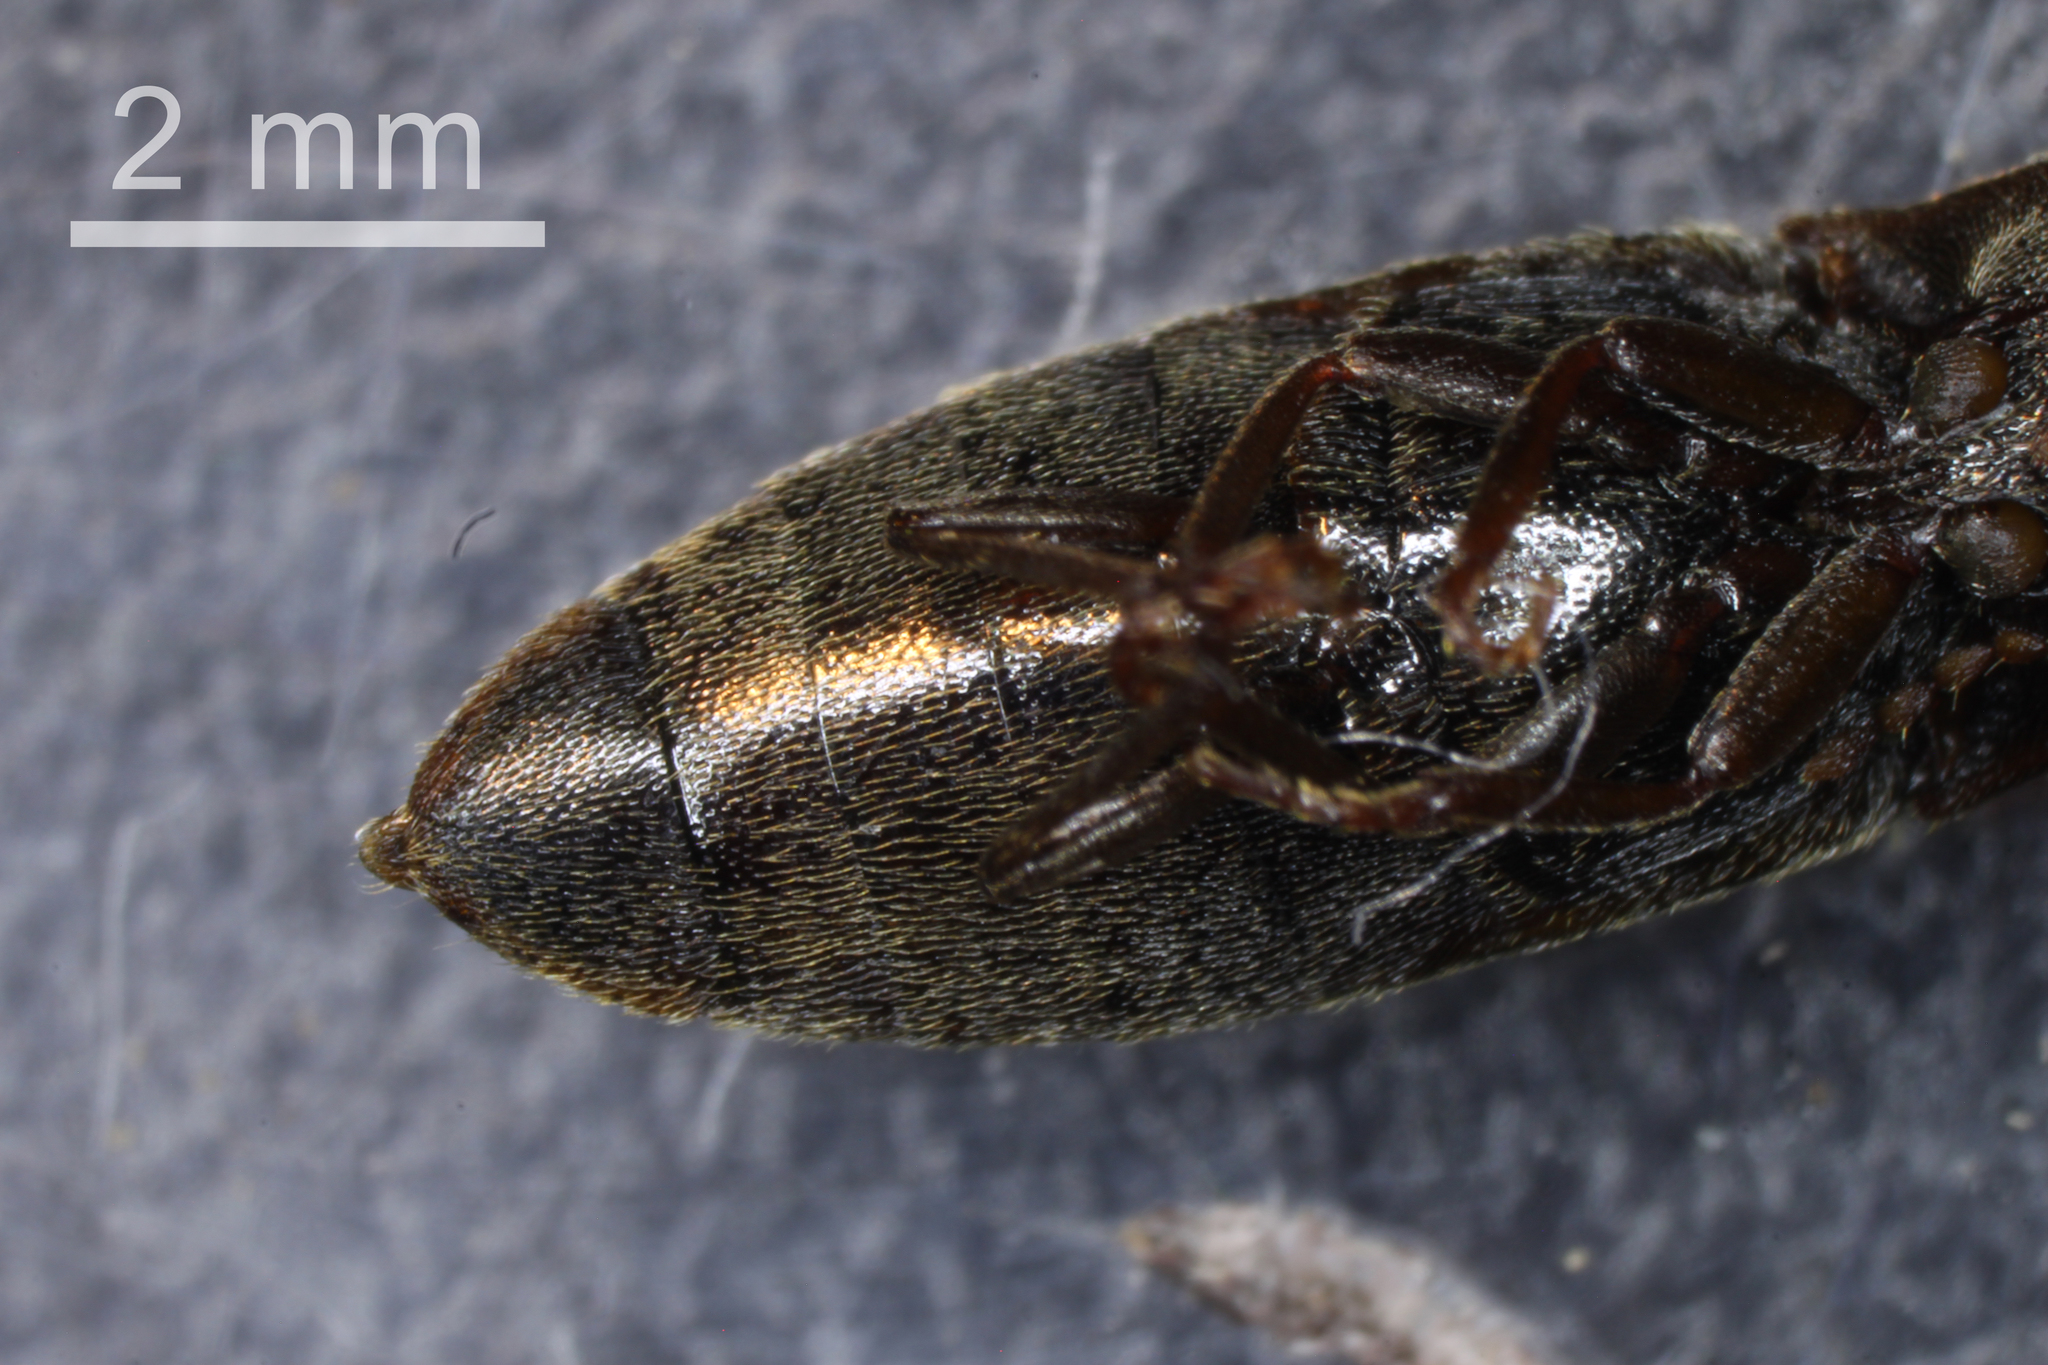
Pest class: clickbeetles_wireworms